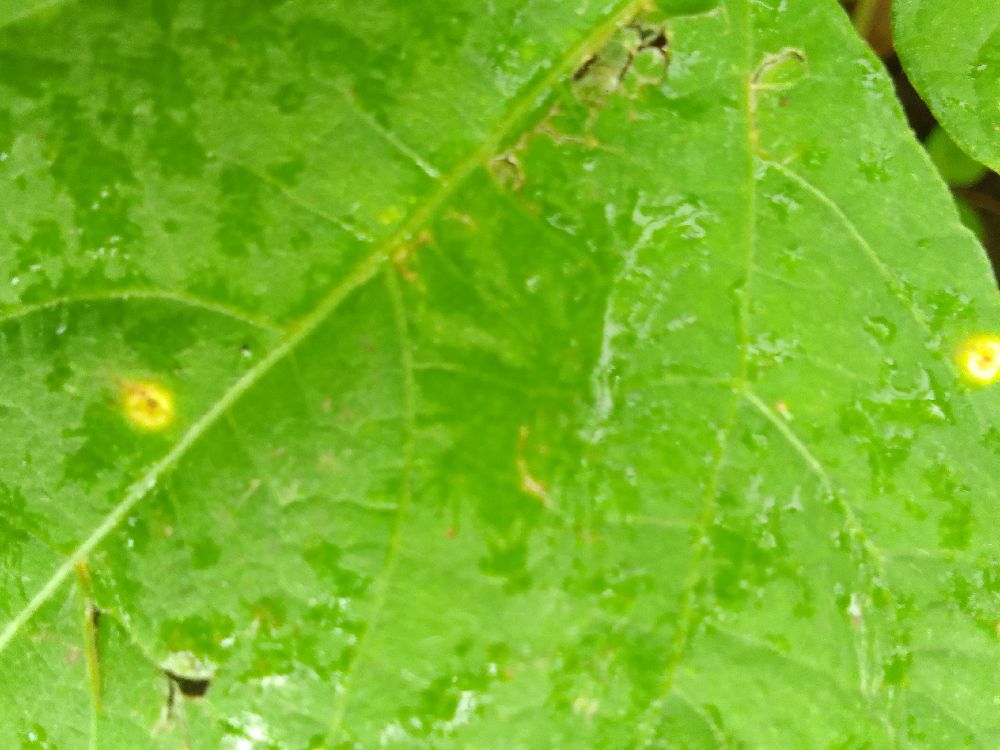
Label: rust